Caladenia plicata

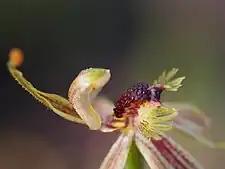
"Caladenia plicata" labellum detail

"Caladenia macrostylis" is a terrestrial, perennial, deciduous, herb with an underground tuber and a single erect, hairy leaf, long and wide. One or two red, yellow and pale green flowers with red markings and long and wide are borne on a stalk tall. The sepals have thick brown club-like glandular tips long. The dorsal sepal is erect, long and about wide. The lateral sepals are long, about wide, curve downwards and are parallel to each other. The petals are long and about wide and curve downwards. The labellum is long and wide, red or sometimes pale green and vibrates in the slightest breeze. The sides of the labellum curve downwards and have many spreading teeth up to long. There is a dense band of dark red calli up to long in the centre of the labellum. Flowering occurs from September to early November.